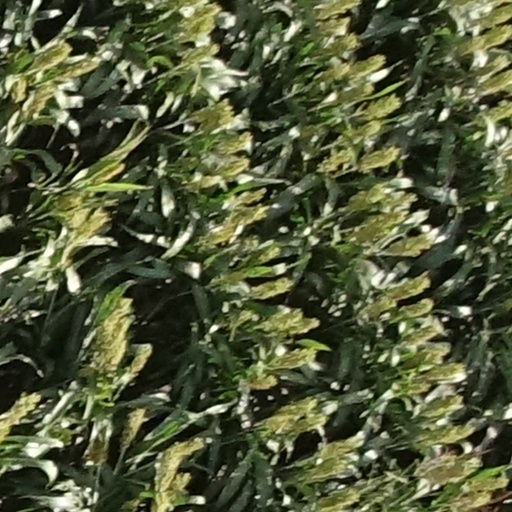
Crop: sorghum